Walnut Grove (Mount Pleasant, Tennessee)

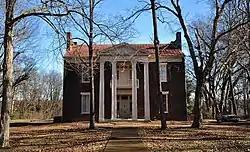
Walnut Grove in 2015

Walnut Grove is a historic house on a Southern plantation in Mount Pleasant, Maury County, Tennessee, USA.